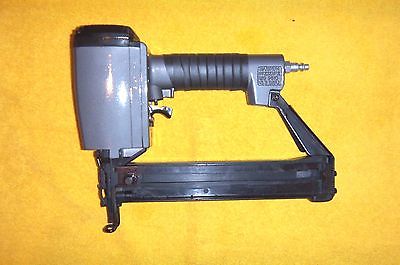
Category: stapler